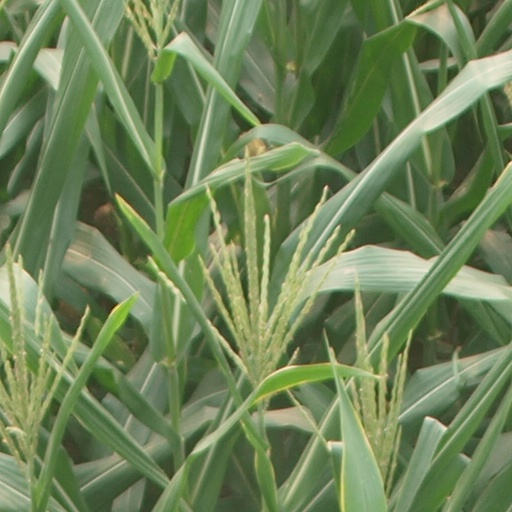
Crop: maize; corn